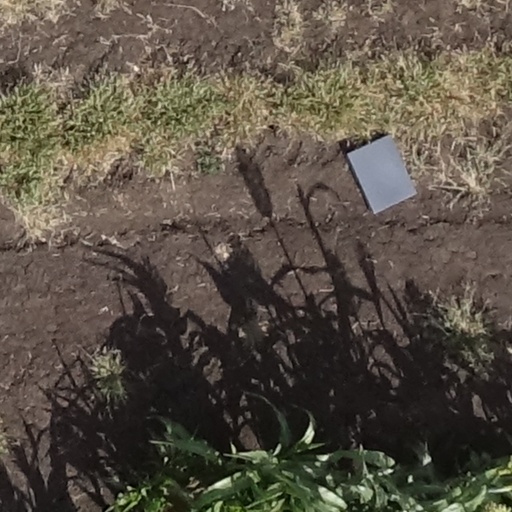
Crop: sorghum